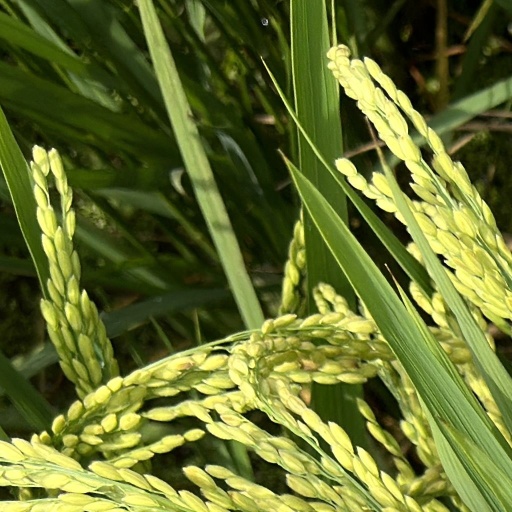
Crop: rice